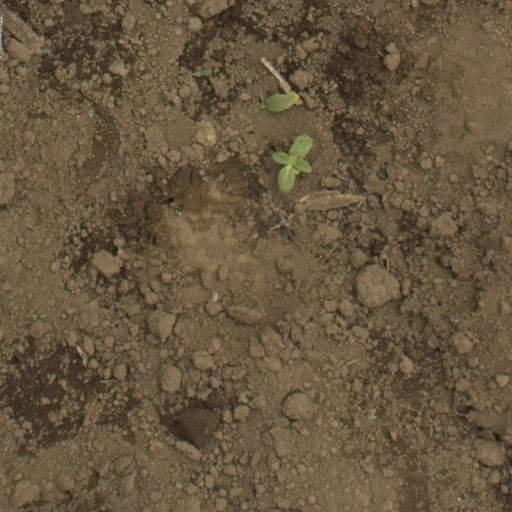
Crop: Jerusalem artichoke